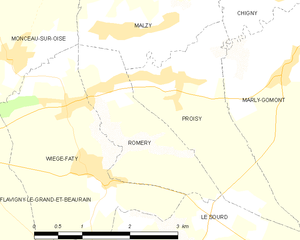
Carte des communes françaises: Romery